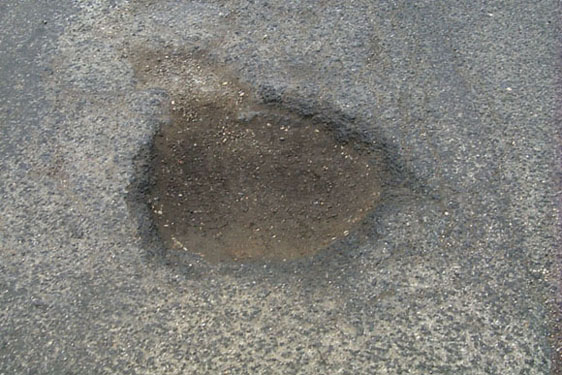
Texture: potholed